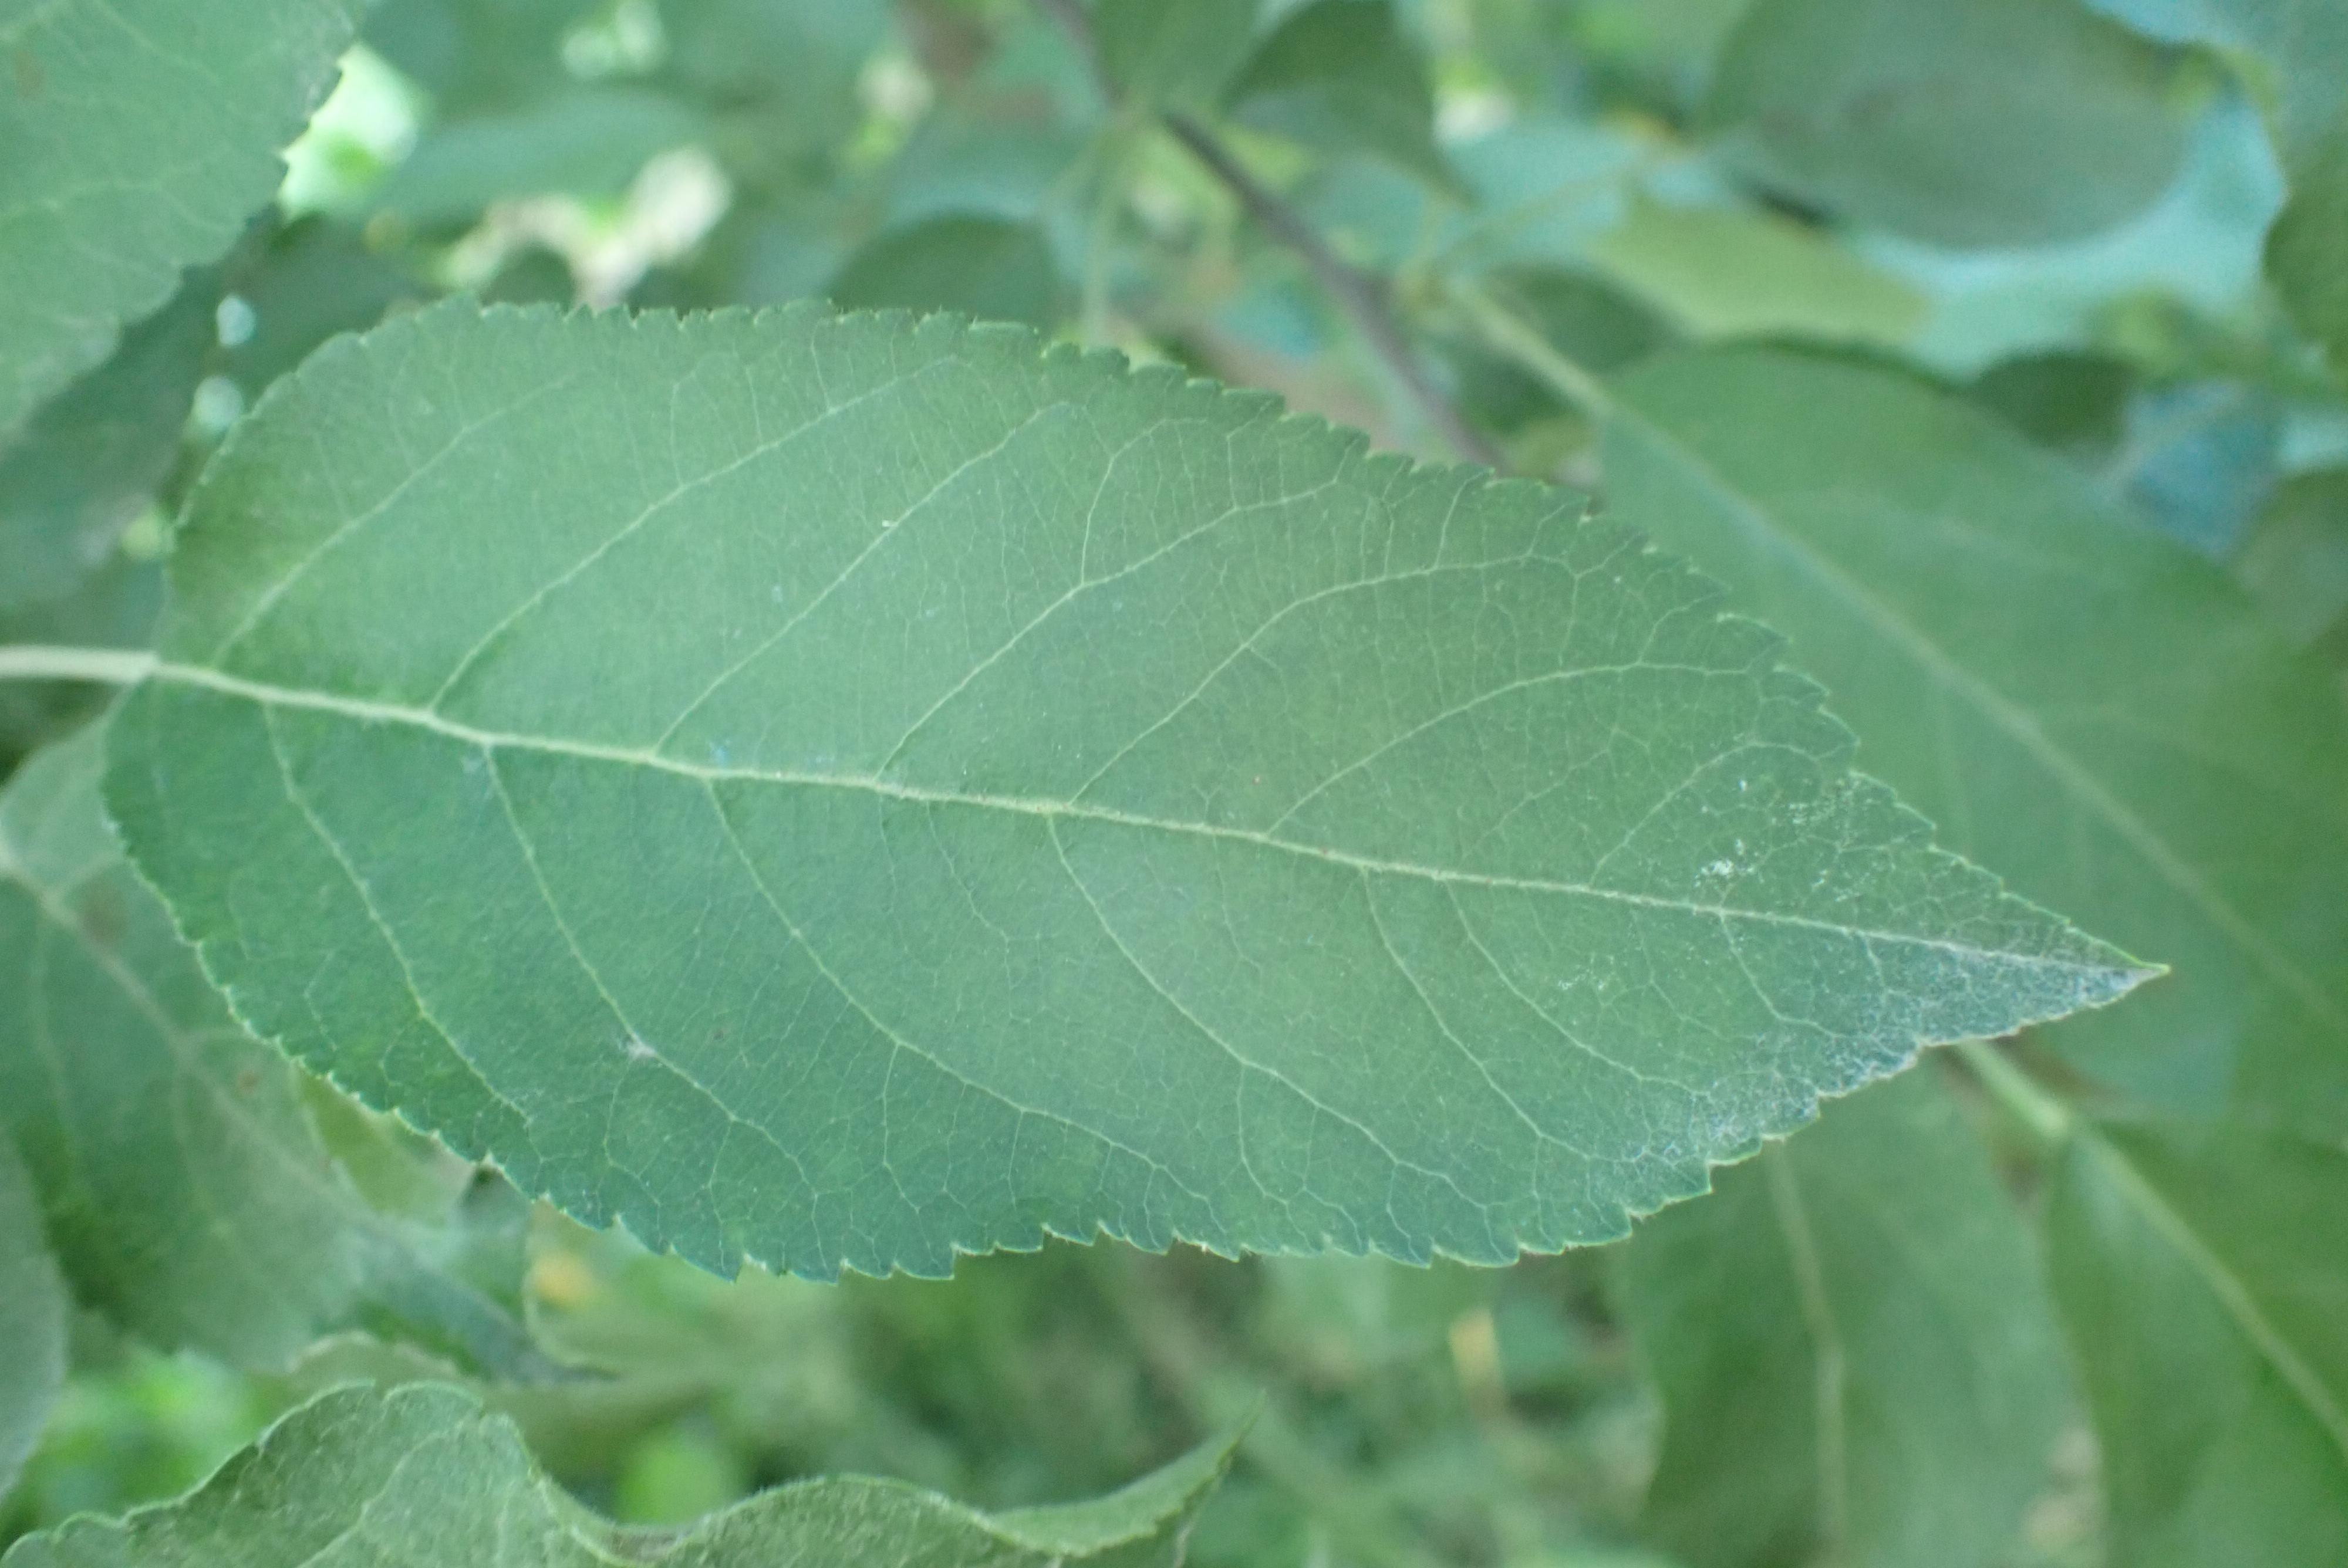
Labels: healthy